Valvetrain

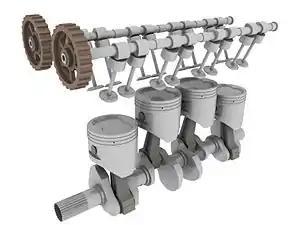
Cutaway of a dual overhead camshaft engine

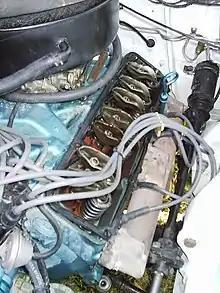
1969 AMC V8 overhead valve engine. The rocker cover has been removed, so elements of the pushrods, rocker arms, valve springs, and valves are visible.

A valvetrain is a mechanical system that controls the operation of the intake and exhaust valves in an internal combustion engine. The intake valves control the flow of air/fuel mixture (or air alone for direct-injected engines) into the combustion chamber, while the exhaust valves control the flow of spent exhaust gases out of the combustion chamber once combustion is completed.